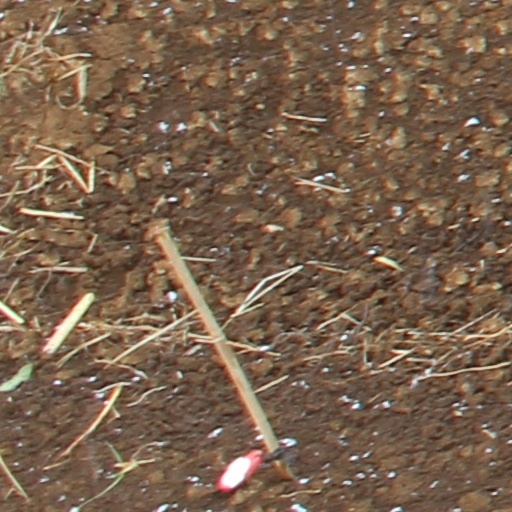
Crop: wheat